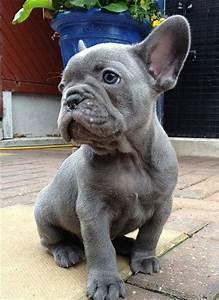
dog